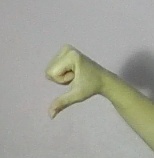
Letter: waw